Lü Dongbin

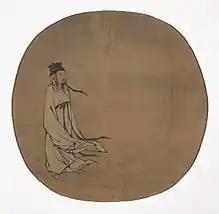
"The Daoist immortal Lü Dongbin crossing Lake Dongting", dated to the Song dynasty

Legend has it that one night when Lü Yan was in Chang'an or Handan, he dozed off as his yellow millet was cooking in a hotel. He dreamed that he took the imperial exam and excelled, and thus was awarded a prestigious office and soon promoted to the position of vice minister. He then married the daughter of a prosperous household and had a son and a daughter. He was promoted again and again, and finally became the prime minister. However, his success and luck attracted jealousy of others, so he was accused of crimes that caused him to lose his office. His wife then betrayed him, his children were killed by bandits, and he lost all his wealth. As he was dying on the street in the dream, he woke up.